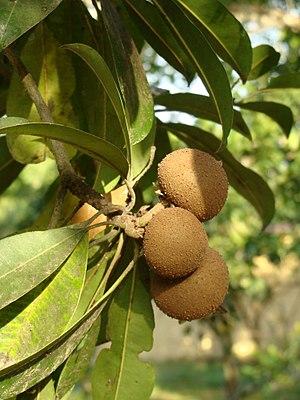
Le Manilkara huberi connu en espagnol sous les noms masaranduba, níspero, sapotilla est une espèce du genre Manilkara qui fait partie de la famille des Sapotaceae.